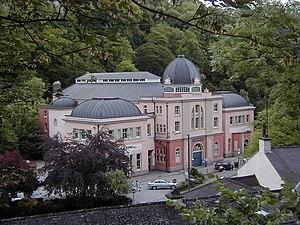
Cette liste des musées du Derbyshire, Angleterre contient des musées qui sont définis dans ce contexte comme des institutions qui recueillent et soignent des objets d'intérêt culturel, artistique, scientifique ou historique. leurs collections ou expositions connexes disponibles pour la consultation publique. Sont également inclus les galeries d'art à but non lucratif et les galeries d'art universitaires. Les musées virtuels ne sont pas inclus.